Emma of France

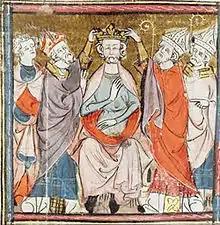
A picture of King Raoul, husband to Emma. He is the figure in the middle being crowned.

Despite Robert's death, Charles the Simple was unable to regain his throne, and was taken into captivity, where he remained until his death in 929. Instead, Emma's husband Raoul was designated by the magnates as the next king of West Francia in 923. As the son-in-law of Robert I, and the son and successor of Duke Richard "the Justiciar" of Burgundy, Raoul marked a transition of sorts between the Robertians and the Carolingians. He was viewed as a “compromise candidate” between the stronger lords, Hugh the Great and Herbert II of Vermandois, who were better prepared to accept him than each other. Notably, contemporaries credited Emma with his successful claim to the throne: Ralph Glaber, a Burgundian monk, reports that when Hugh wrote to Emma asking who should be king, she wrote back stating that she would “rather embrace her husband’s knees than her brother’s”. Ralph thus was elected at Soissons on 13 July 923, and crowned by Archbishop Walter of Sens at the ancient abbey of St-Medard.